The Sexual Brain

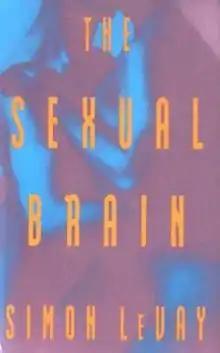
Cover of the first edition

The Sexual Brain is a 1993 book about brain mechanisms involved in sexual behavior and feelings, and related topics such as sexual orientation, by the neuroscientist Simon LeVay. The book was praised as a well-written work on science. However, some reviewers pointed out factual errors, and stated that LeVay failed to prove that homosexuality has a biological basis.